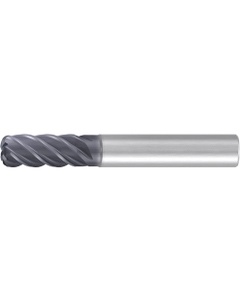
‎Corner Radius End Mill; 3/4″ Dia. × 1-1/2″ LOC × 3/4″ Shank Dia. × 4″ OAL ; 5 FL ; Carbide ; AlCr ; 0.03″ R
Item #: ER473902L075030 Brand: EMUGE-FRANKEN Model #: 3902L.075030 Product Specifications Cutting Diameter (DC) 3/4″ Flute Count (NOF) 5 Connection Diameter Machine Side (DCONMS) 3/4″ Shank Type HA Depth of Cut Maximum (APMX) ‎1-1/2″ End Shape Corner Radius Overall Length (OAL) 4″ Decimal Equivalent 0.75″ Cutting Edge Material Carbide Corner Radius (RE) / Chamfer Width (CHW) 0.03″ Coating AlCr
Brand: EMUGE-FRANKEN
Category: Hardware > Tool Accessories > Cutter Accessories